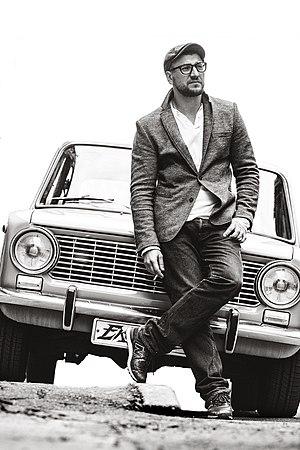
Alexandre Sergueïevitch Oustiougov, né le 17 octobre 1976 à Ekibastouz, est un acteur de théâtre, de cinéma et de télévision russe, également metteur en scène et musicien.